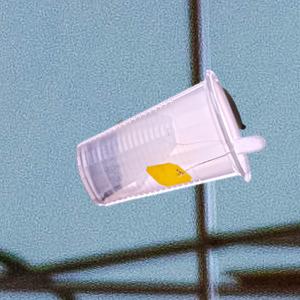
Label: cups